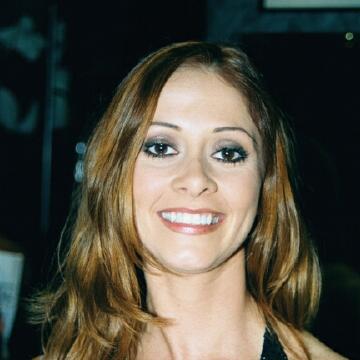
Age: 30